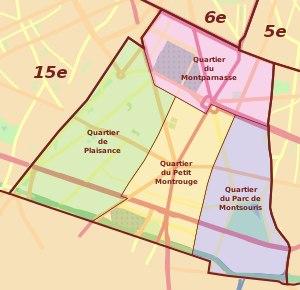
Le quartier de Plaisance, 56ᵉ quartier administratif de Paris, est situé dans le 14ᵉ arrondissement.
Le quartier du Petit-Montrouge est le 55ᵉ quartier administratif de Paris situé dans le 14ᵉ arrondissement.
Le quartier du Montparnasse est le 53ᵉ quartier administratif de Paris situé dans le 14ᵉ arrondissement, sur la rive gauche de la Seine, au sud de l'intersection du boulevard du Montparnasse et du boulevard Raspail. La partie sud-ouest du quartier a été absorbée par la ville avec d'autres communes et divisions administratives en 1860.